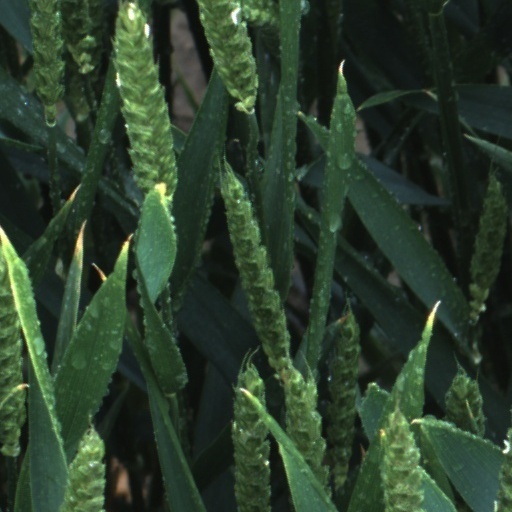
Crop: wheat